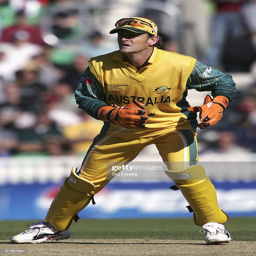
cricket player in action during cricket tournament .